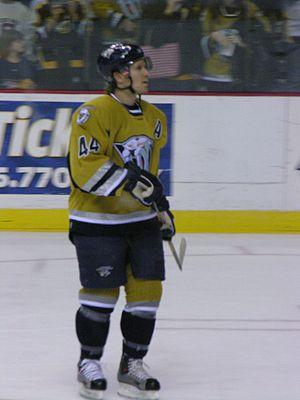
Kimmo Timonen est un joueur finlandais de hockey sur glace évoluant au poste de défenseur. Il est le frère du joueur de hockey professionnel, Jussi Timonen.